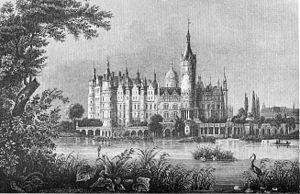
Schwerin est une ville-arrondissement d'Allemagne, capitale du Land de Mecklembourg-Poméranie-Occidentale. Avec 95 818 habitants, elle est derrière Rostock la deuxième ville de la région. C’est la seule capitale régionale à compter moins de 100 000 habitants ce qui en fait la plus petite d’Allemagne.